Molasses

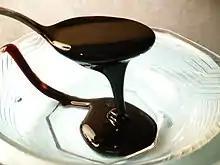
Blackstrap molasses

Molasses is a viscous byproduct, principally obtained from the refining of sugarcane or sugar beet juice into sugar. Molasses varies in the amount of sugar, the method of extraction, and the age of the plant. Sugarcane molasses is usually used to sweeten and flavour foods. Molasses is a major constituent of fine commercial brown sugar.